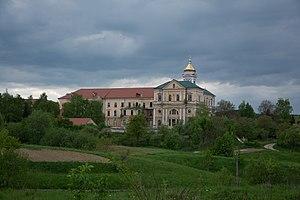
Edward Aleksander Władysław O'Rourke, né le 26 octobre 1876 à Basin, Gouvernement de Minsk, et mort le 27 janvier 1943 à Rome, est un prélat polonais catholique. Il est le premier évêque de Riga de 1919 à 1929, puis le premier évêque de Dantzig, de 1925 à 1938.